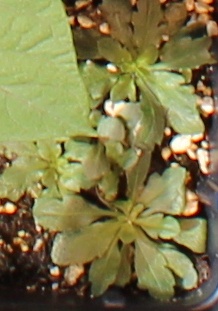
Label: Horseweed